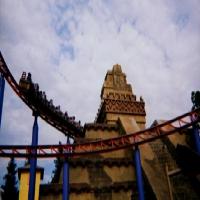
Weather: cloudy or overcast